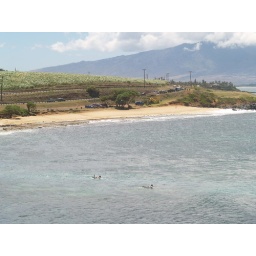
East side near Mama's fish house